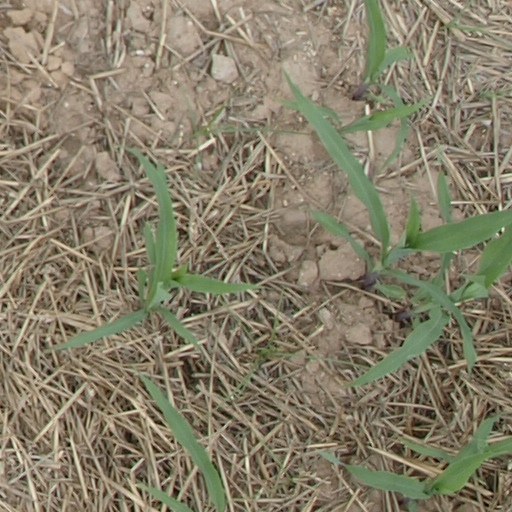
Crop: maize; corn